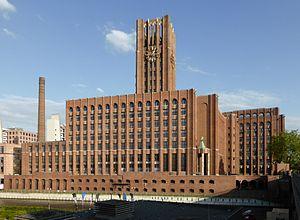
Ullstein-Verlag est un groupe de presse et une maison d'édition allemande, fondé à Berlin en 1877 par Leopold Ullstein. De 1900 à 1934, elle fut l'une des plus grosses entreprises de presse et d'édition d'Allemagne. Depuis 2003, Ullsteinbuchverlage est une filiale appartenant au groupe Bonnier.